Poigai Alvar

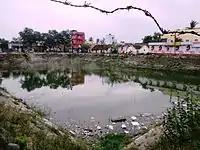
Temple tank in Yathothkari Perumal Temple where Poigai Alvar originated

Poigai was found in a small pond near the Yadhotakaari temple at Tiruvekkaa. In Tamil, a small pond is called a "poigai", and since he was found in a pond, he got the name Poigai. At Kanchipuram there is a temple inside the Deva-sarovara lake. This temple enshrines an idol of Saroyogi in a recumbent posture with eyes closed in meditation. From childhood, Poigai was deeply devoted to Vishnu. He mastered all the Vaishnava speeches, and followed the Vaishnava tradition. He was variously known as Ayonigi, Saro-yogi, Kasara-yogi, Poigai-piraan, Saravora Munindra and Padma-muni.